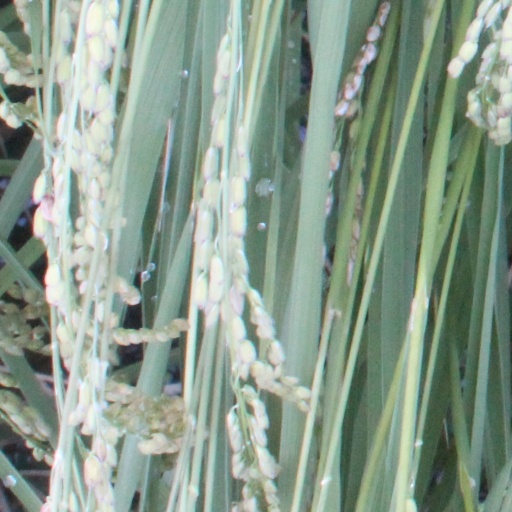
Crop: rice